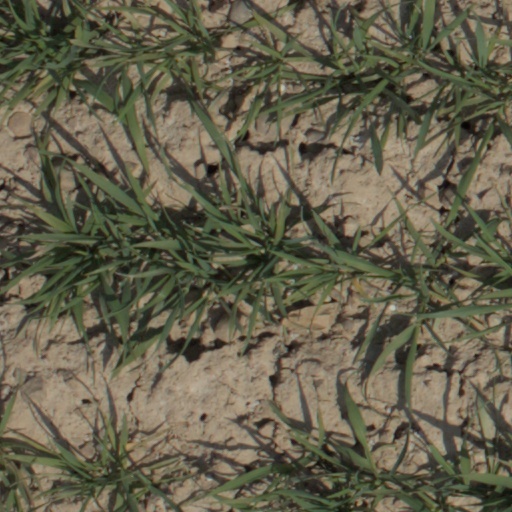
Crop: wheat